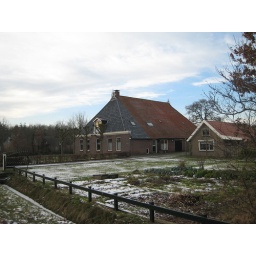
The people live in the front (dark roof tiles). The animals are in the back.